Croatia–Slovenia border disputes

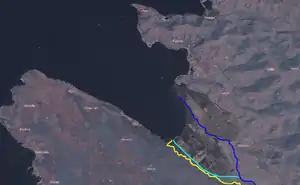
Border dispute in the Gulf of Piran.

Along with the maritime dispute, the two countries also have a land border dispute in the Gulf area along the Dragonja River. As in other disputed border areas, the dispute stems from differing demarcation principles: while the border between two republics was often drawn based on (sometimes loose) political agreements or along natural landforms, cadastral records from villages along the border continued to refer to the land which ended up controlled by the other republic. In the delta of Dragonja, Slovenia claims that the border is south of the river (thus including all the land that is registered in the cadastral municipality of Sečovlje), while Croatia claims that the border is on the river itself (St. Odoric's canal). The Croatian side rejects Slovenian arguments for cadastral borders on just this part of the mutual border (where such are in favour of Slovenia), saying that if the cadastral principle was consistently implemented, Slovenia would lose much more territory elsewhere than it could receive in the Gulf of Piran.